Charles Maynard House

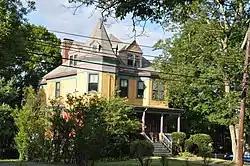

The Charles Maynard House is a historic house at 459 Crafts Street in Newton, Massachusetts. The house was built in 1897, and is an example of a Queen Anne Victorian with Colonial Revival styling. It is also notable as the home of naturalist and taxidermist Charles Johnson Maynard. The house was listed on the National Register of Historic Places in 1996.